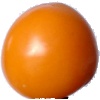
Label: yellow_tomato